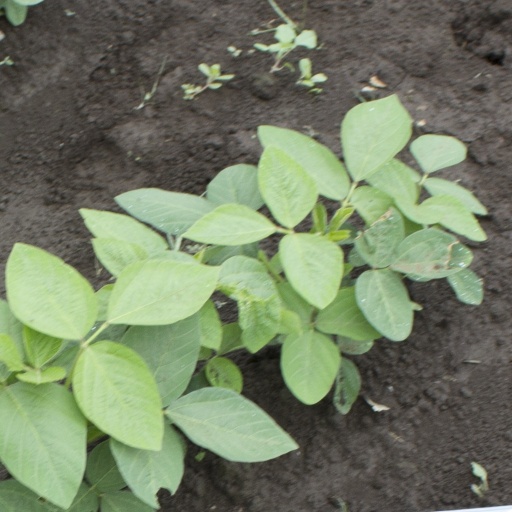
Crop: soybean